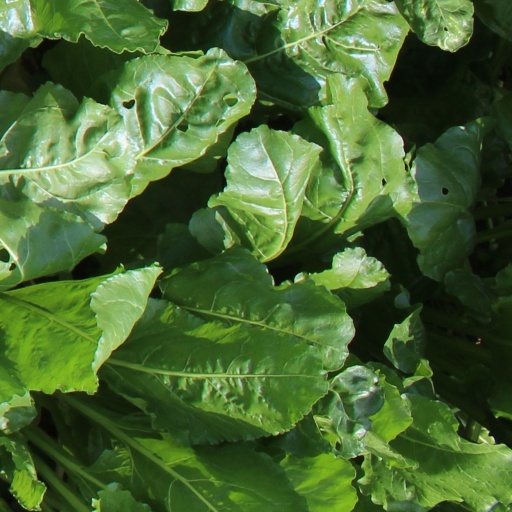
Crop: sugar beet